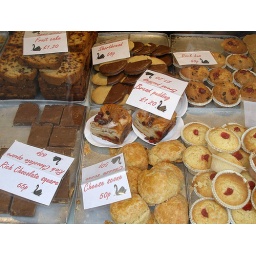
Cake shop in Dawlish, where there are black swans on the lake in the park